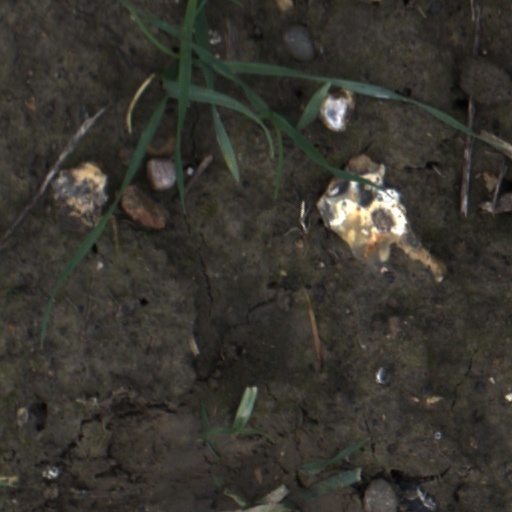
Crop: wheat